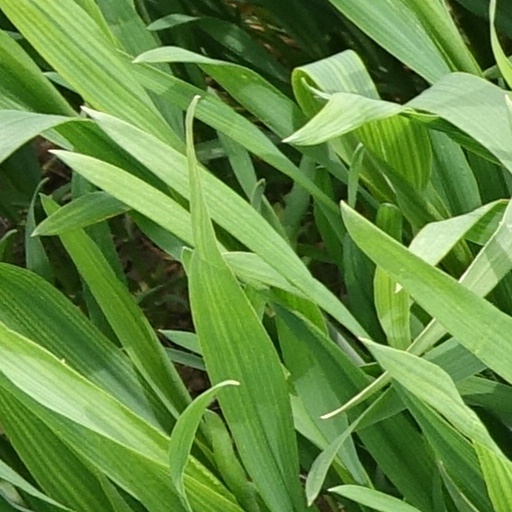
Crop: wheat